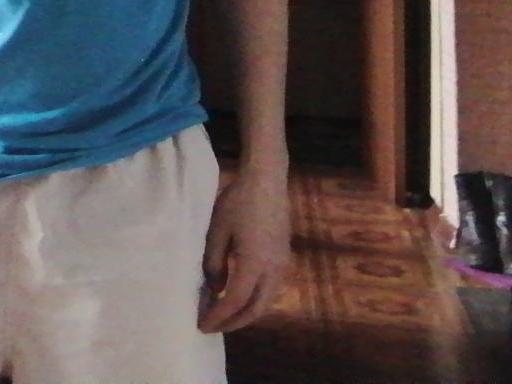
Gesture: no_gesture